Keyboard technology

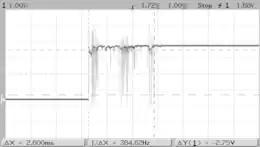
Snapshot of switch bounce on an oscilloscope. The switch bounces between on and off several times before settling.

Keyboards which have metal contact switches typically use discrete modules for each key. This type of switch are usually composed of a housing, a spring, and a slider, and sometimes other parts such as a separate tactile leaf or clickbar.